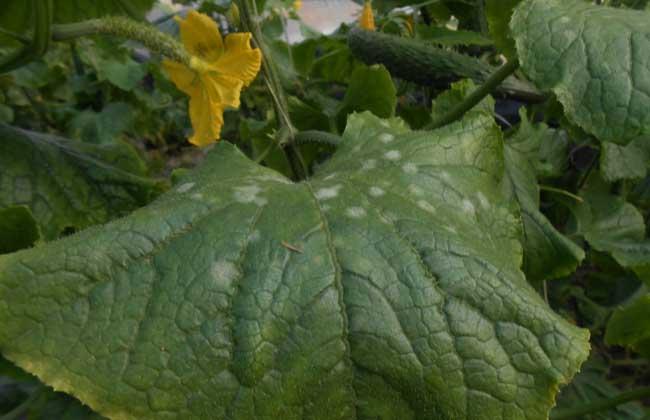
Plant: Cucumber
Disease: cucumber powdery mildew